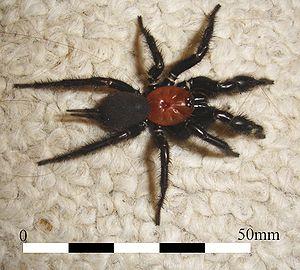
Porrhothele antipodiana est une espèce d'araignées mygalomorphes de la famille des Porrhothelidae.